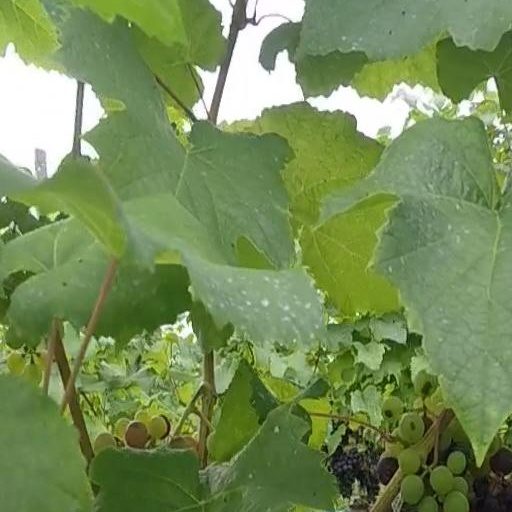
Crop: grape